Rashid bin Majid Al Mualla

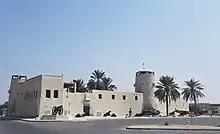
Umm Al Qawain fort today

The first known ruler of the Al Ali tribe of Umm Al Quwain, Sheikh Rashid was responsible for the construction of Umm Al Quwain Fort in the town in 1768, today home to Umm Al Quwain museum.